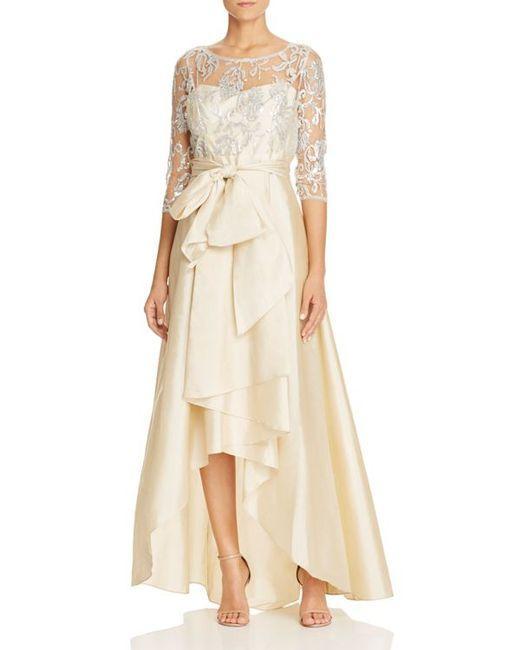
Kleid mit Illusionsausschnitt und glänzendem Stoff für Damen